Kita-Yamada Station

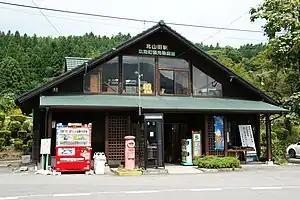
Kita-Yamada Station in 2008.

is a passenger railway station located in the town of Kusu, Ōita Prefecture, Japan. It is operated by JR Kyushu.